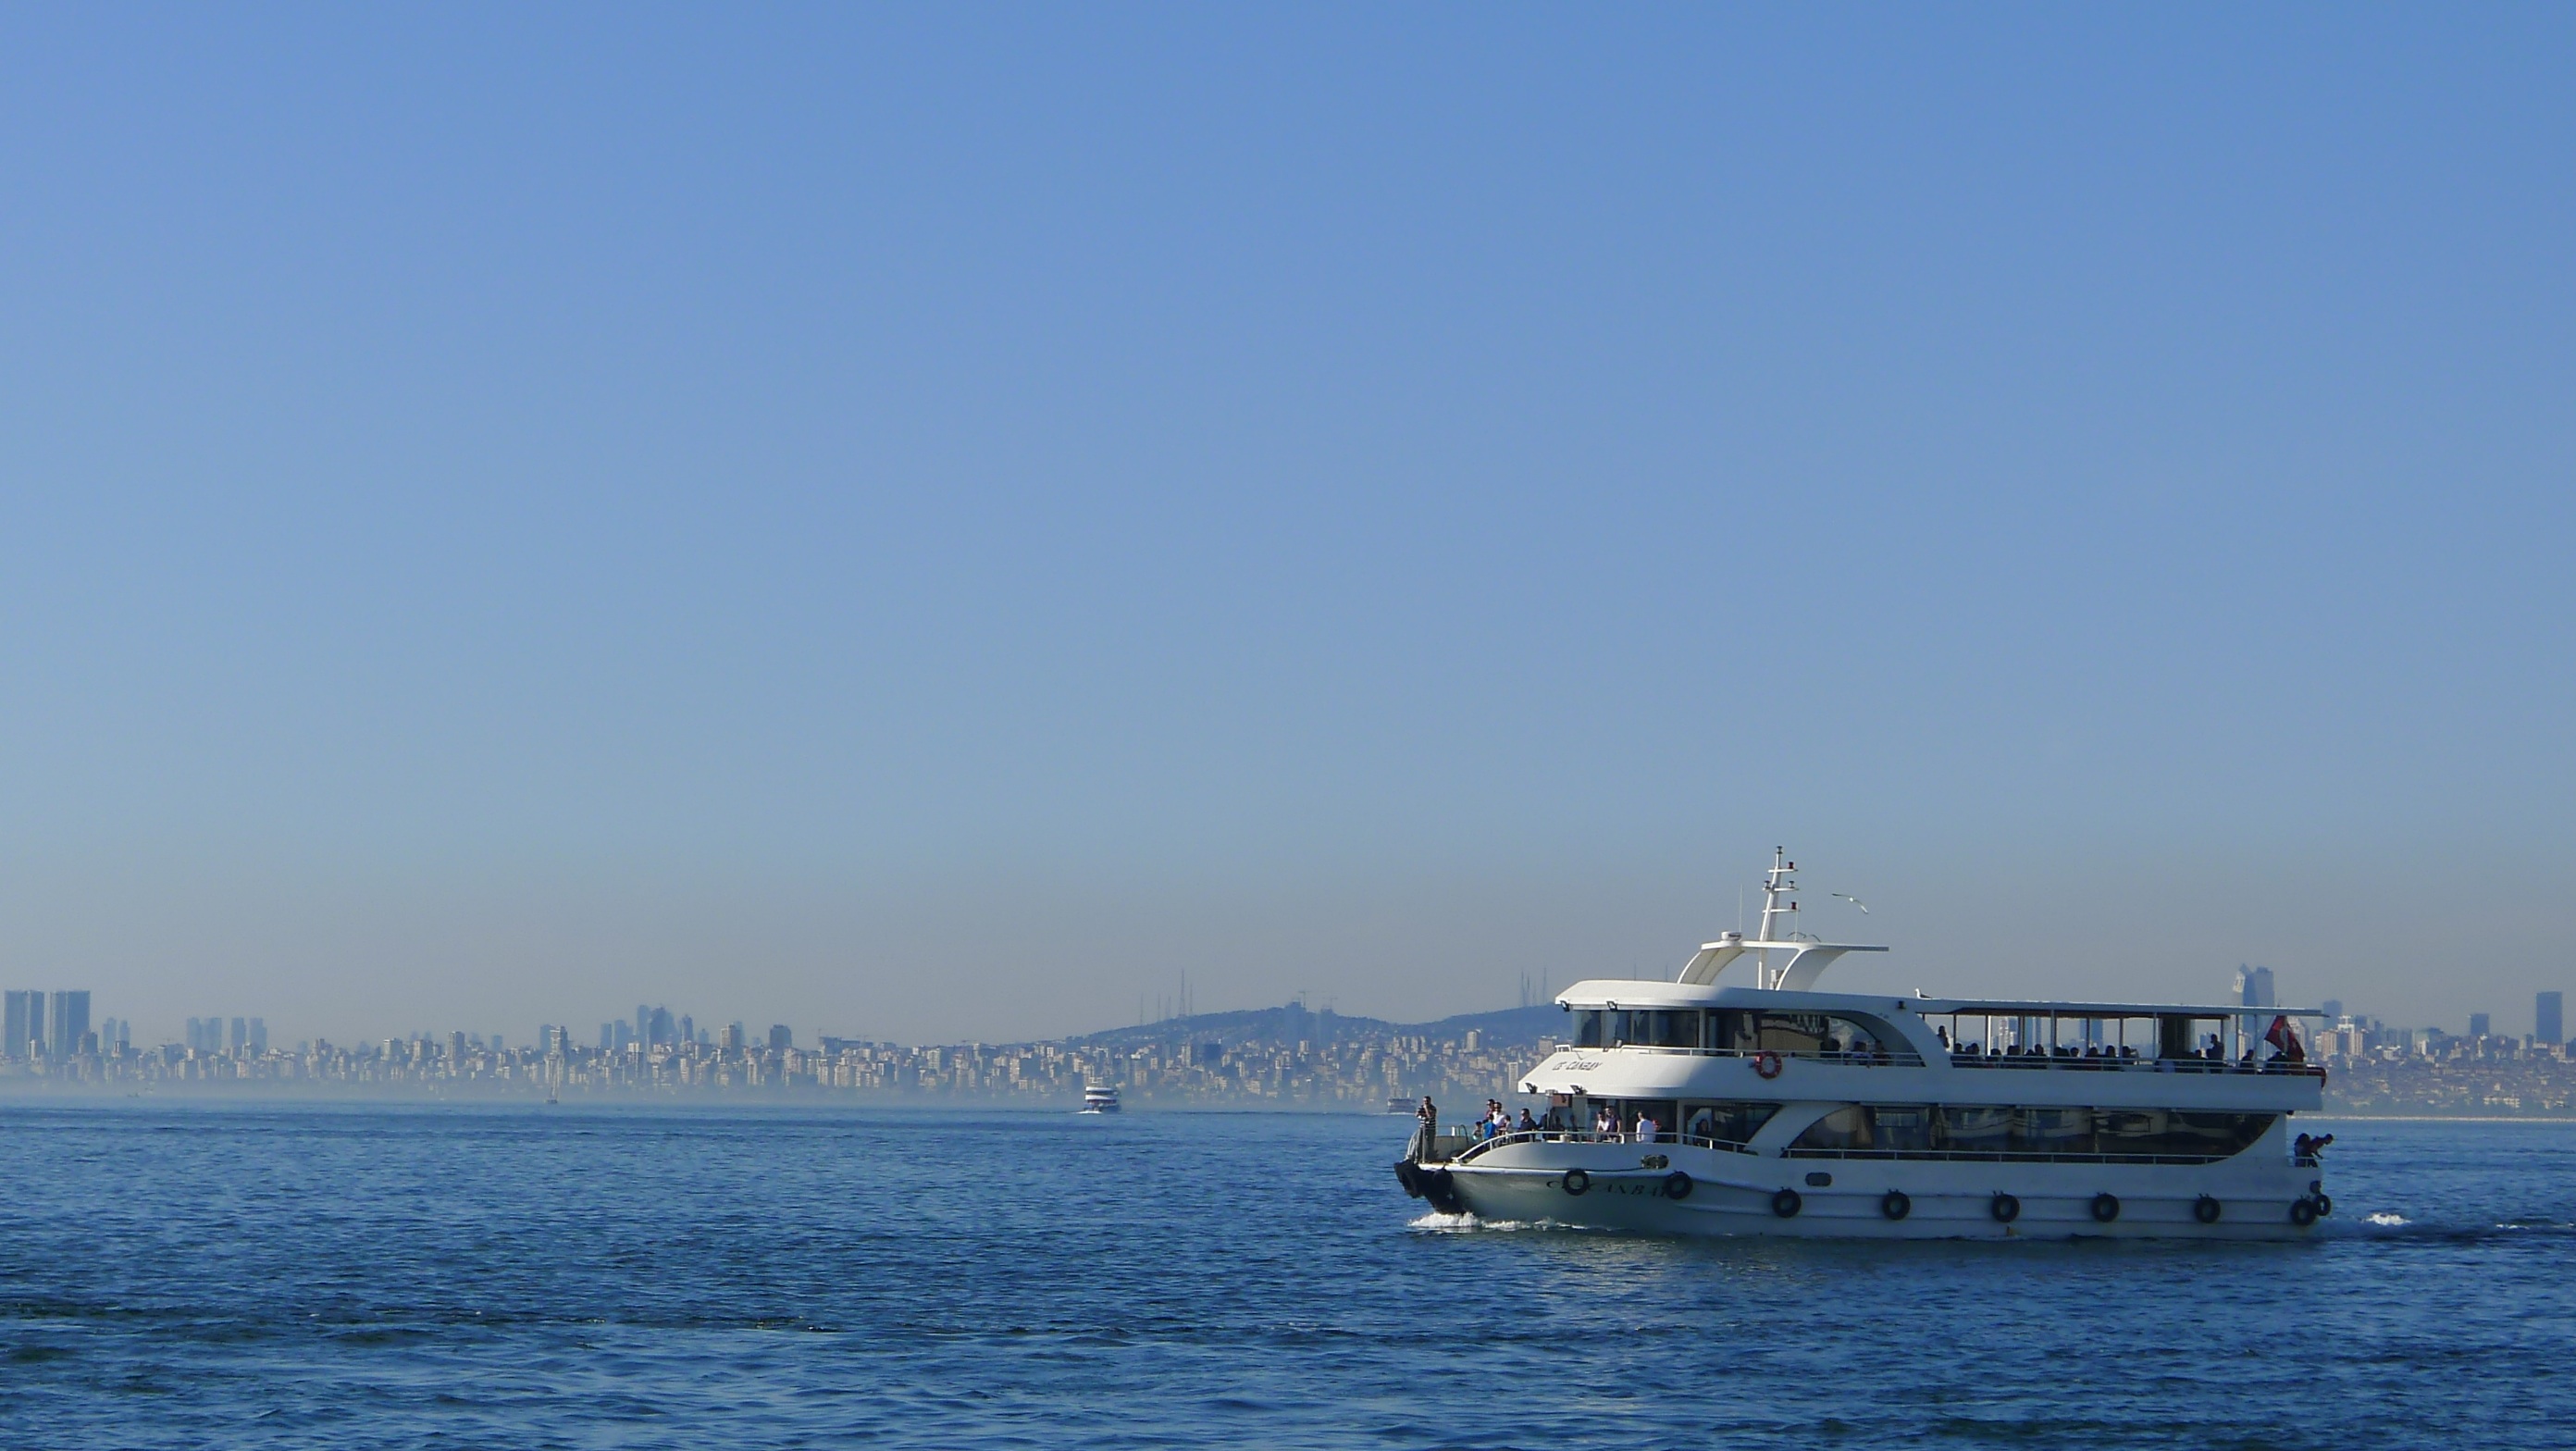
sea, coast, boat, ship, vehicle, yacht, bay, ferry, watercraft, passenger ship, luxury yacht